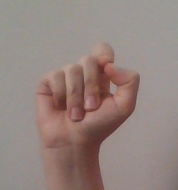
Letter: fa